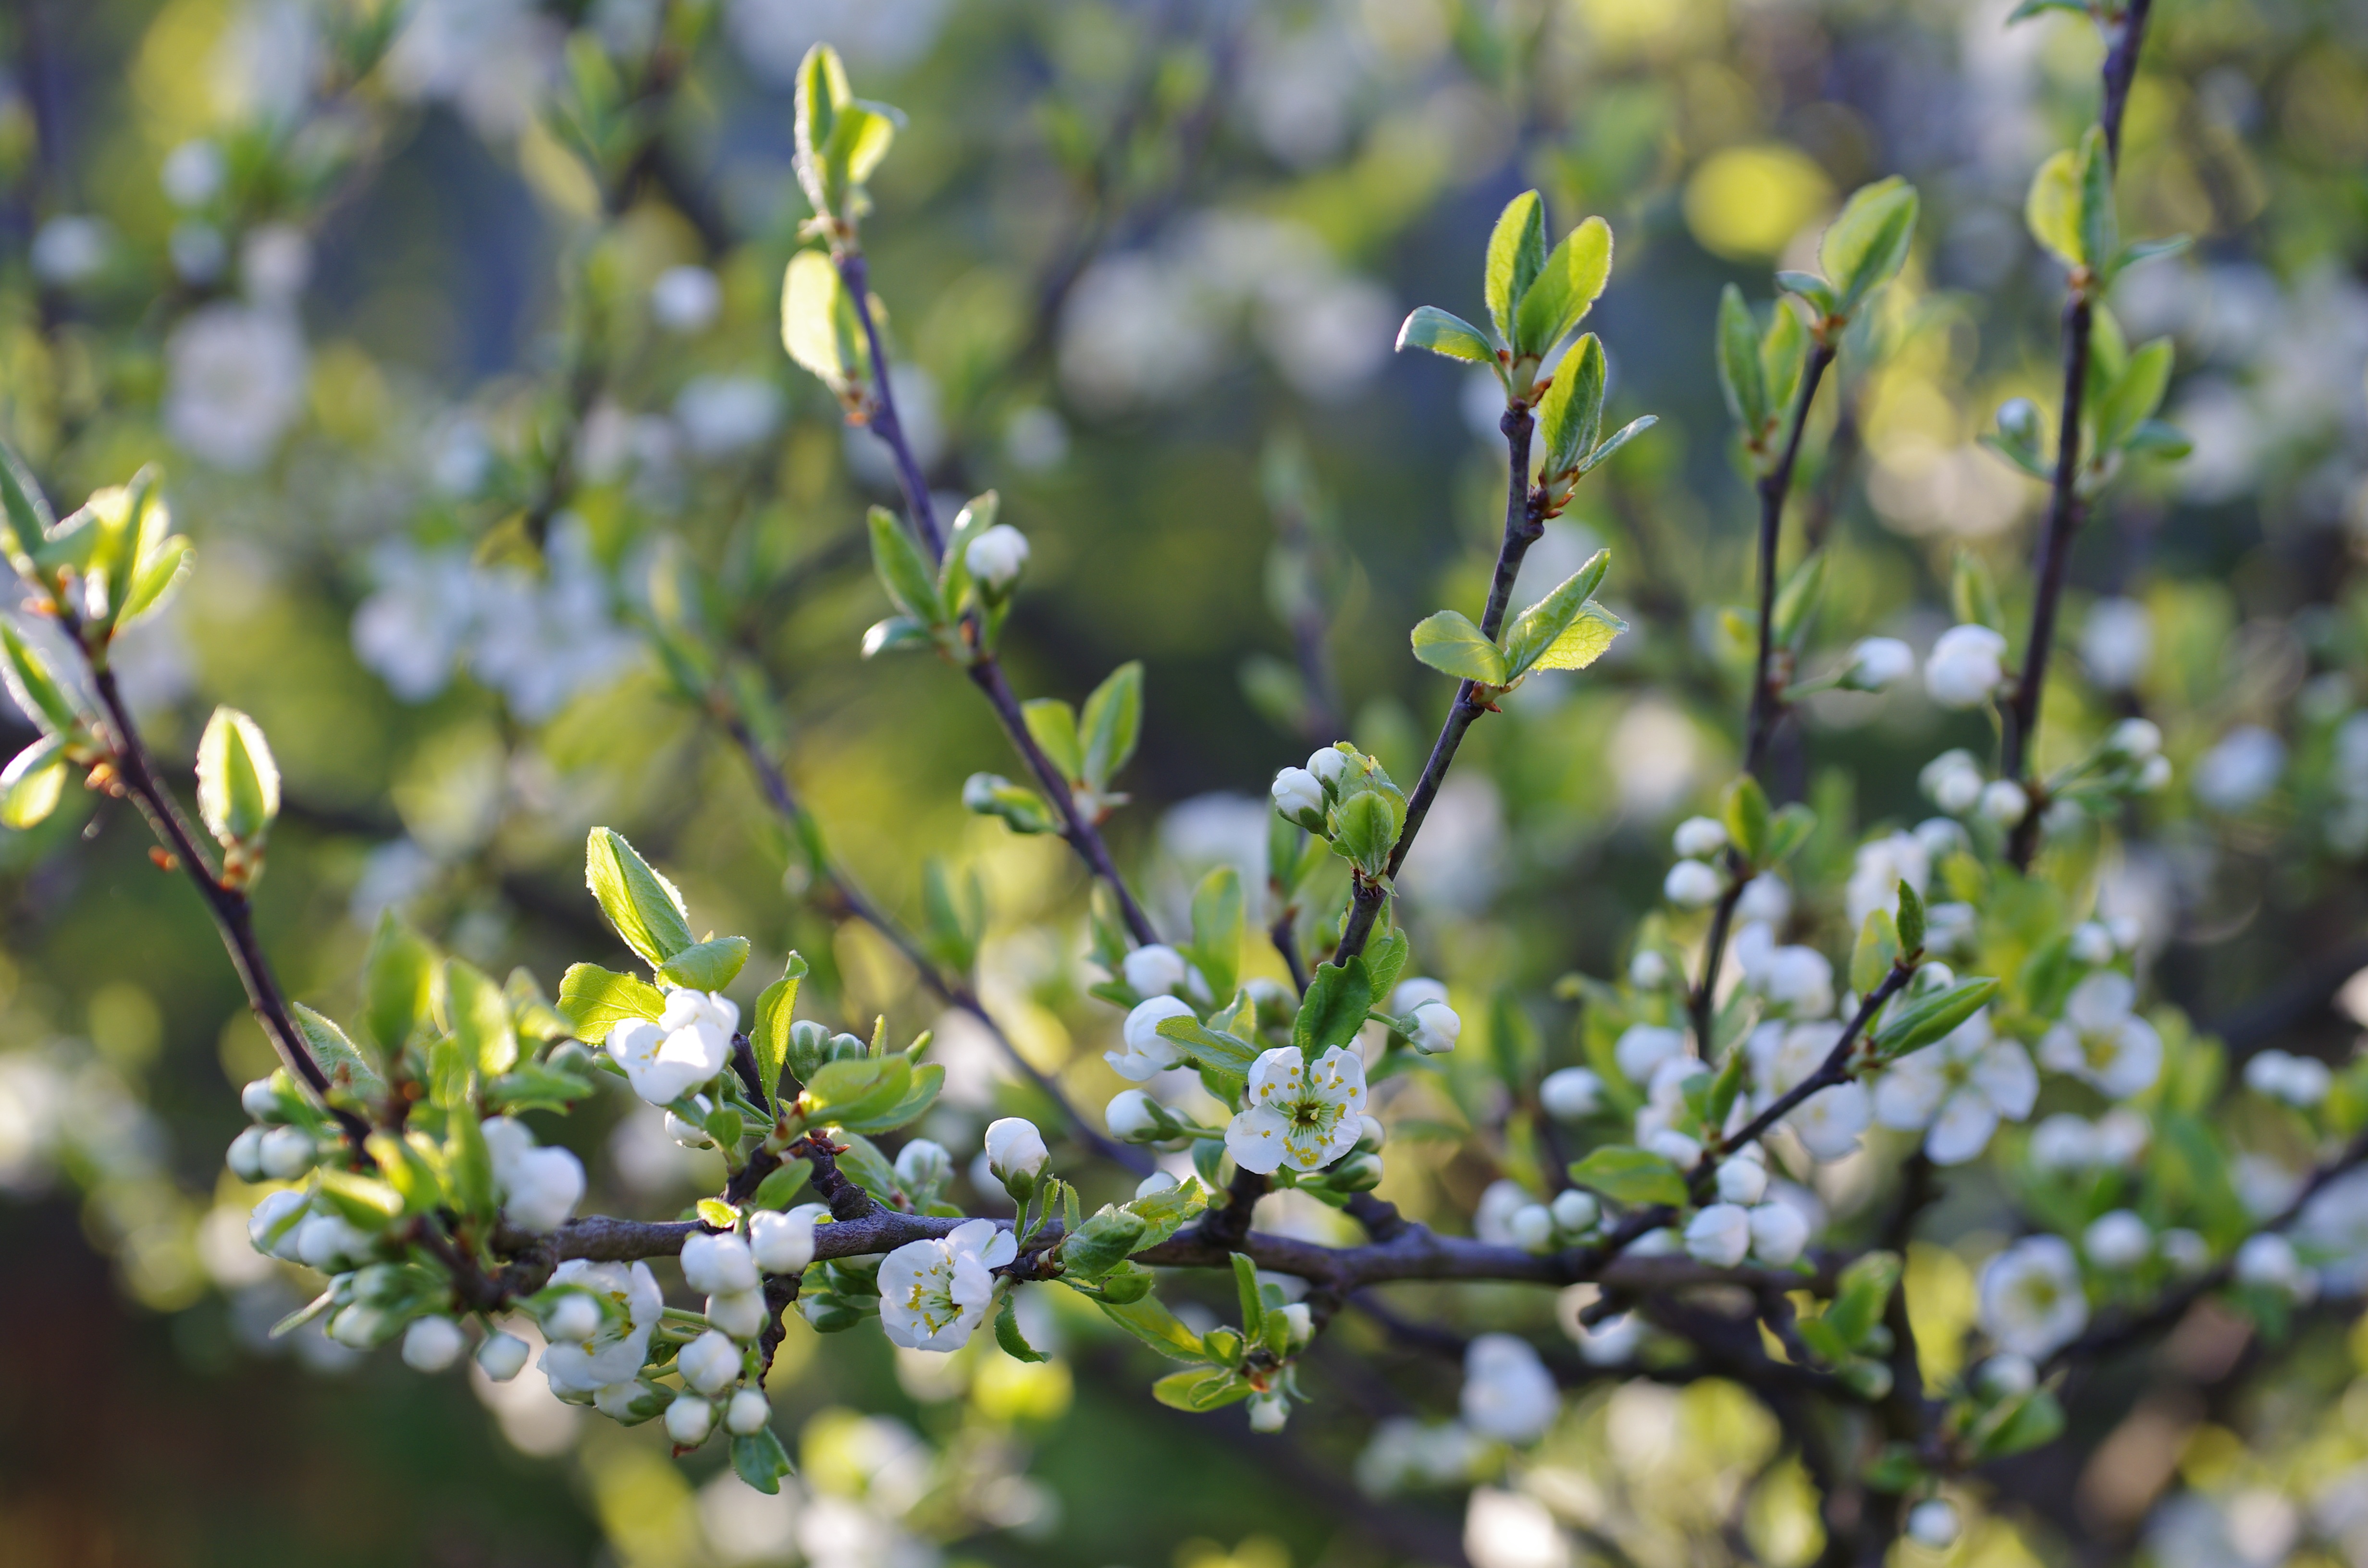
tree, nature, branch, blossom, plant, fruit, berry, sunlight, leaf, flower, food, spring, green, produce, evergreen, autumn, botany, blooming, garden, flora, wildflower, plum, shrub, macro photography, prunus spinosa, flowering plant, woody plant, land plant